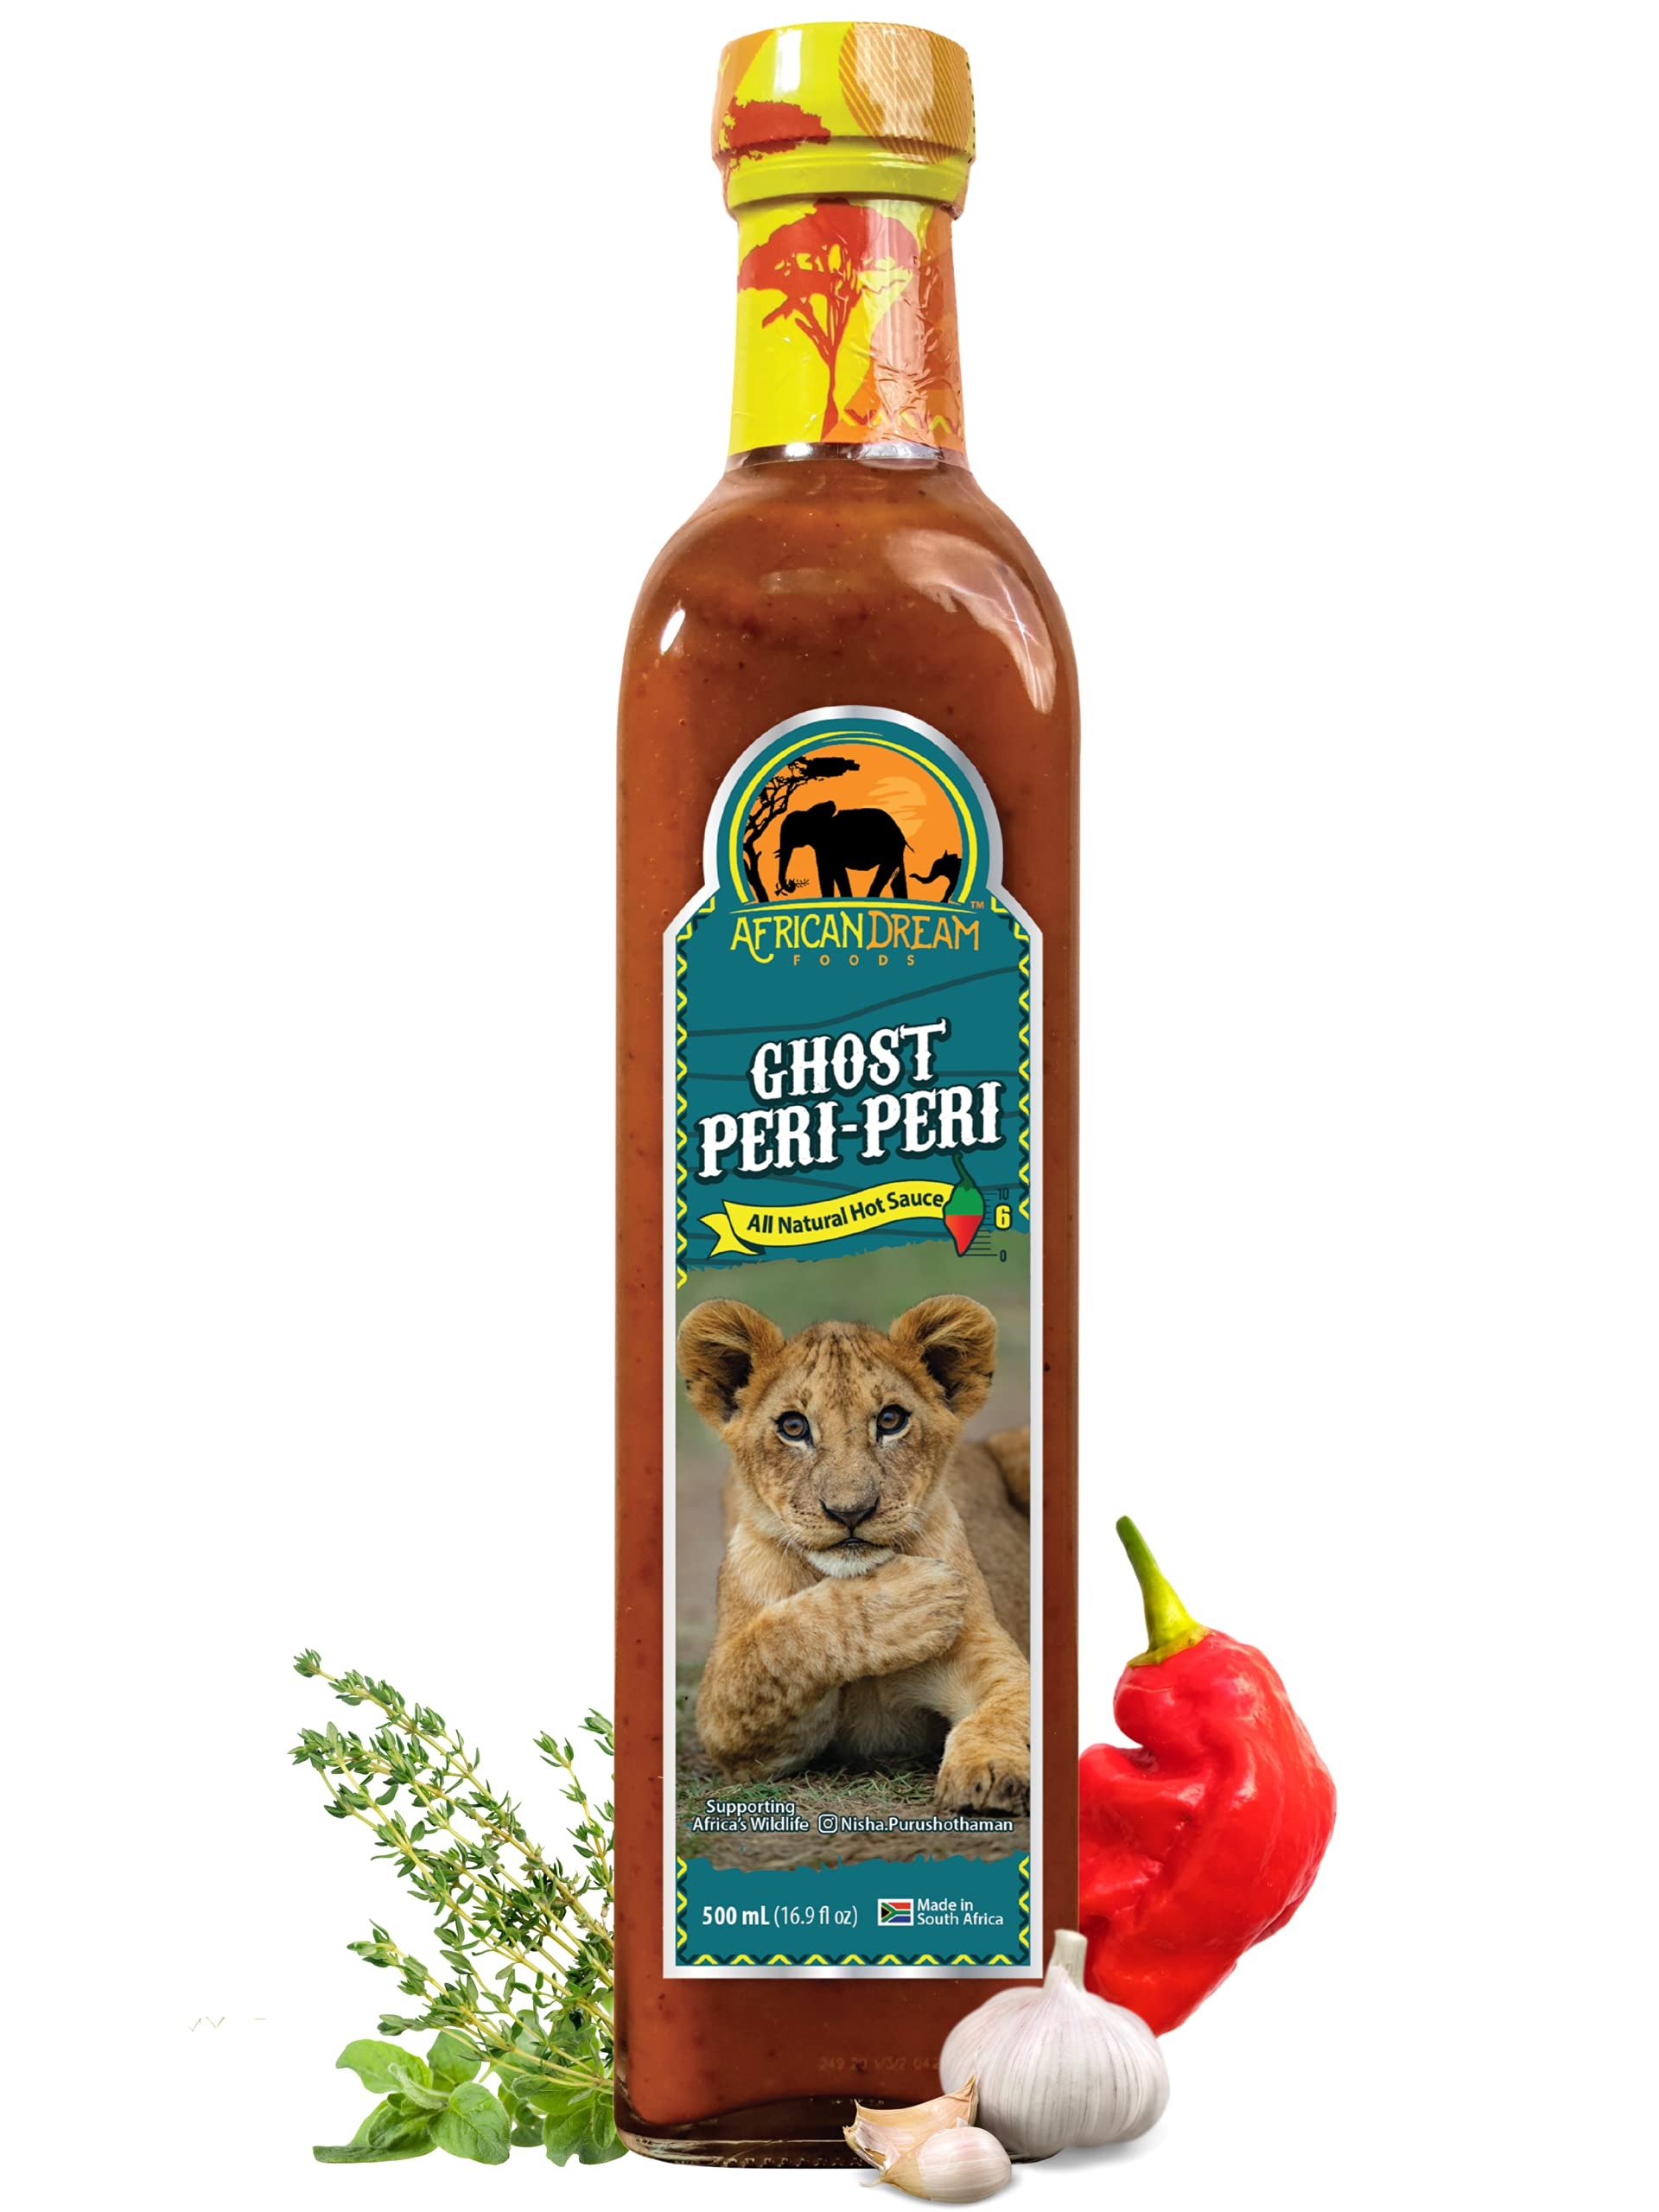
Item Name: Ghost Peri-Peri Hot Sauce by African Dream Foods | All-Natural Spicy Piri-Piri Sauce with African Ghost Peppers | Vegan, Non-GMO, Gluten-Free| Big Chef's Bottle, 16.9 fl oz
Bullet Point 1: Bold Flavor: This sauce brings a well-rounded heat that intensifies with every bite, making it the ultimate addition for spice lovers. Also, our sauce is vegan/vegetarian and certified non-GMO, and halal.
Bullet Point 2: Tangy Warmth: Our hand-picked Ghost Peri-Peri Sauce offers a slow-building heat. Starts with a subtle warmth and gradually crescendos into a delightful tingle.
Bullet Point 3: Heat Harmony: Its deep orange hue is a visual testament to its rich flavor. Combining the fiery kick of ghost peppers with a smooth, thick texture that clings to your favorite foods without preservatives, gluten, or artificial additives.
Bullet Point 4: Flavorful Feasts: Its versatile flavor profile makes it a key ingredient in a variety of recipes, including Spicy Deviled Eggs, Chicken Burgers, Spicy Lasagna, Grilled Prawns, and Veggie Omelets.
Bullet Point 5: Our Story: Established in 2021, African Dream Foods is a purpose-driven fair trade company founded by wildlife enthusiasts and hot sauce lovers, crafting socially-conscious made in Africa hot sauces and spices to promote wildlife conservation.
Product Description: Ghost Peri-Peri Hot Sauce by African Dream Foods offers a bold, robust flavor that’s both unique and unforgettable. Each drop delivers a balanced taste profile with a well-rounded heat that intensifies with every bite. This sauce guarantees a flavorful punch, ideal for spice lovers seeking an extraordinary addition to their meals. Experience the tangy warmth of our Ghost Peri-Peri Sauce, which provides a slow-building heat that starts with a subtle warmth and crescendos into a delightful tingle. The combination of sweetness, saltiness, and tanginess creates a multi-layered taste experience that excites the palate. This sauce is great for adding depth to dishes without overwhelming them. Our sauce epitomizes heat harmony, blending the fiery kick of ghost peppers with a smooth, thick texture that clings to your favorite foods. Its deep orange hue is a visual testament to its rich flavor, making it a staple in any hot sauce aficionado’s pantry. Versatile and easy to use, it enhances everything from eggs and sandwiches to pizza and pasta. Unlock your culinary potential with Ghost Peri-Peri Sauce. Its versatile flavor profile makes it a key ingredient in a variety of recipes, from Spicy Deviled Eggs and Chicken Burgers to Spicy Lasagna and Grilled Prawns. Whether you're grilling, baking, or sautéing, this sauce brings a new level of excitement to your meals. Founded in 2021, African Dream Foods is a purpose-driven, fair trade company created by wildlife enthusiasts and hot sauce lovers. Our mission is to craft socially conscious hot sauces and spices that promote wildlife conservation, making every purchase impactful and meaningful. Hand-picked from fair-trade South African farms, our chili peppers offer superior flavor without preservatives, gluten, or artificial additives. They are vegan/vegetarian and certified non-GMO, and halal.
Value: 16.9
Unit: Fl Oz

Price: 19.99